Anxiety

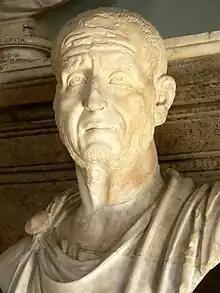
A marble bust of the Roman Emperor Decius from the Capitoline Museum, conveying "an impression of anxiety and weariness, as of a man shouldering heavy [state] responsibilities"

Anxiety is an emotion characterised by an unpleasant state of inner turmoil and includes feelings of dread over anticipated events. Anxiety is different from fear in that fear is defined as the emotional response to a present threat, whereas anxiety is the anticipation of a future one. It is often accompanied by nervous behavior such as pacing back and forth, somatic complaints, and rumination.